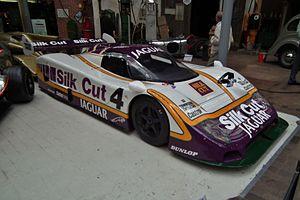
Le Championnat du Japon de sport-prototypes 1987 est la 5ᵉ saison du Championnat du Japon de sport-prototypes. Il s'est couru du 12 avril 1987 au 29 novembre 1987, comprenant six épreuves courses.
Les 1 000 kilomètres de Fuji 1987, disputées le 27 septembre 1987 sur le Fuji Speedway, ont été la vingt-et-unième édition de cette épreuve et la dixième et dernière manche du Championnat du monde des voitures de sport 1987 ainsi que la cinquième manche du Championnat du Japon de sport-prototypes 1987.